Lauraceae

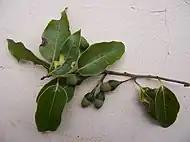
Twig of "Ocotea obtusata" with unripe fruit with an appearance similar to an acorn

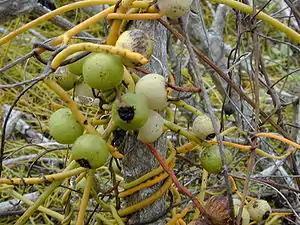
"Cassytha filiformis" fruits

Classification within the Lauraceae is not fully resolved. Multiple classification schemes based on a variety of morphological and anatomical characteristics have been proposed, but none are fully accepted. According to Judd et al. (2007), the suprageneric classification proposed by van der Werff and Richter (1996) is currently the authority. However, due to an array of molecular and embryological evidence that disagrees with the groupings, it is not fully accepted by the scientific community. Their classification is based on inflorescence structure and wood and bark anatomy. It divides Lauraceae into two subfamilies, Cassythoideae and Lauroideae. The Cassythoideae comprise a single genus, "Cassytha", and are defined by their herbaceous, parasitic habit. The Lauroideae are then divided into three tribes: Laureae, Perseeae, and Cryptocaryeae.